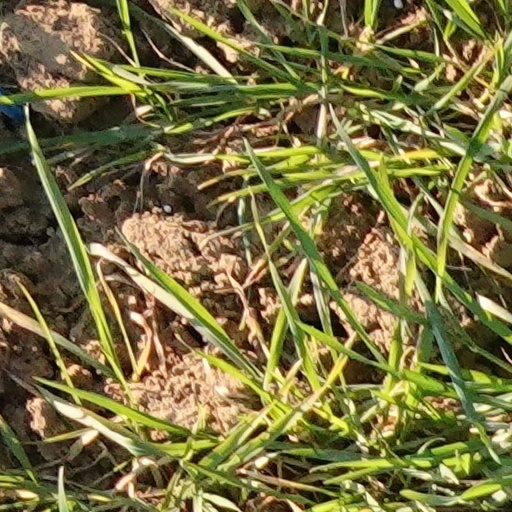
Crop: wheat